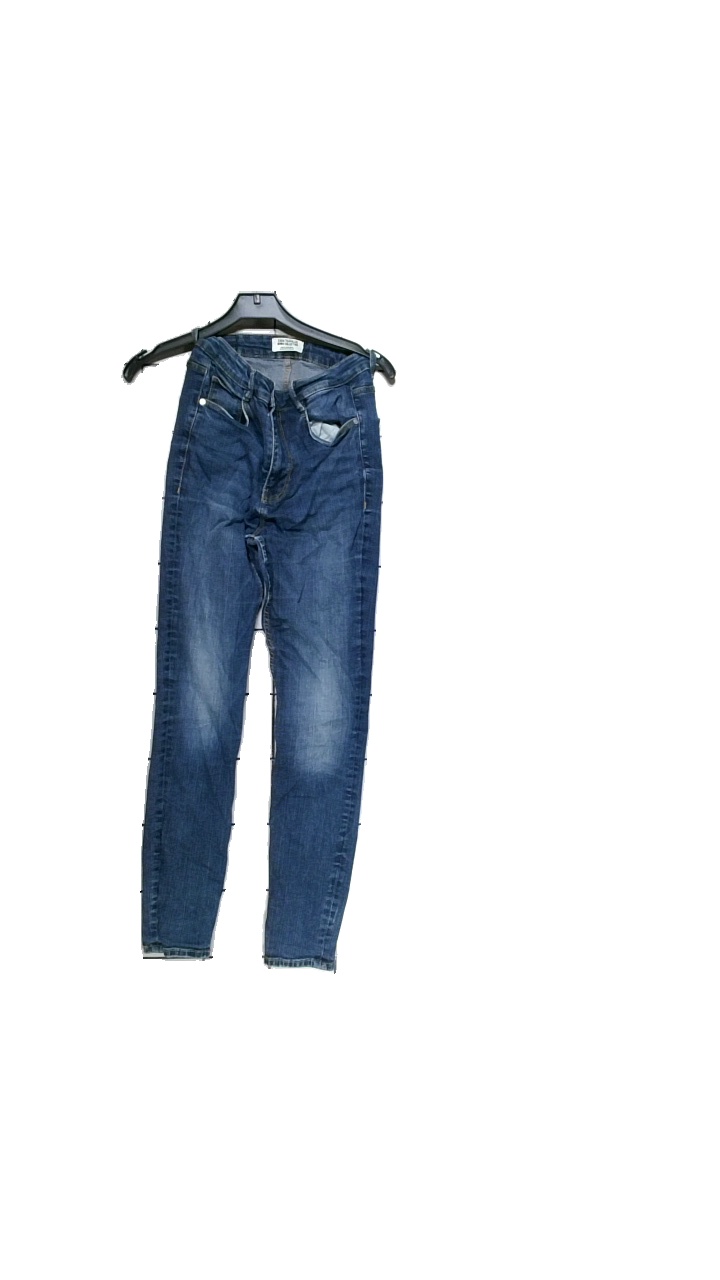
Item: Jeans (Ladies)
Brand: Zara
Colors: Blue
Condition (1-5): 3
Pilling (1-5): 4
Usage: Reuse
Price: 50-100